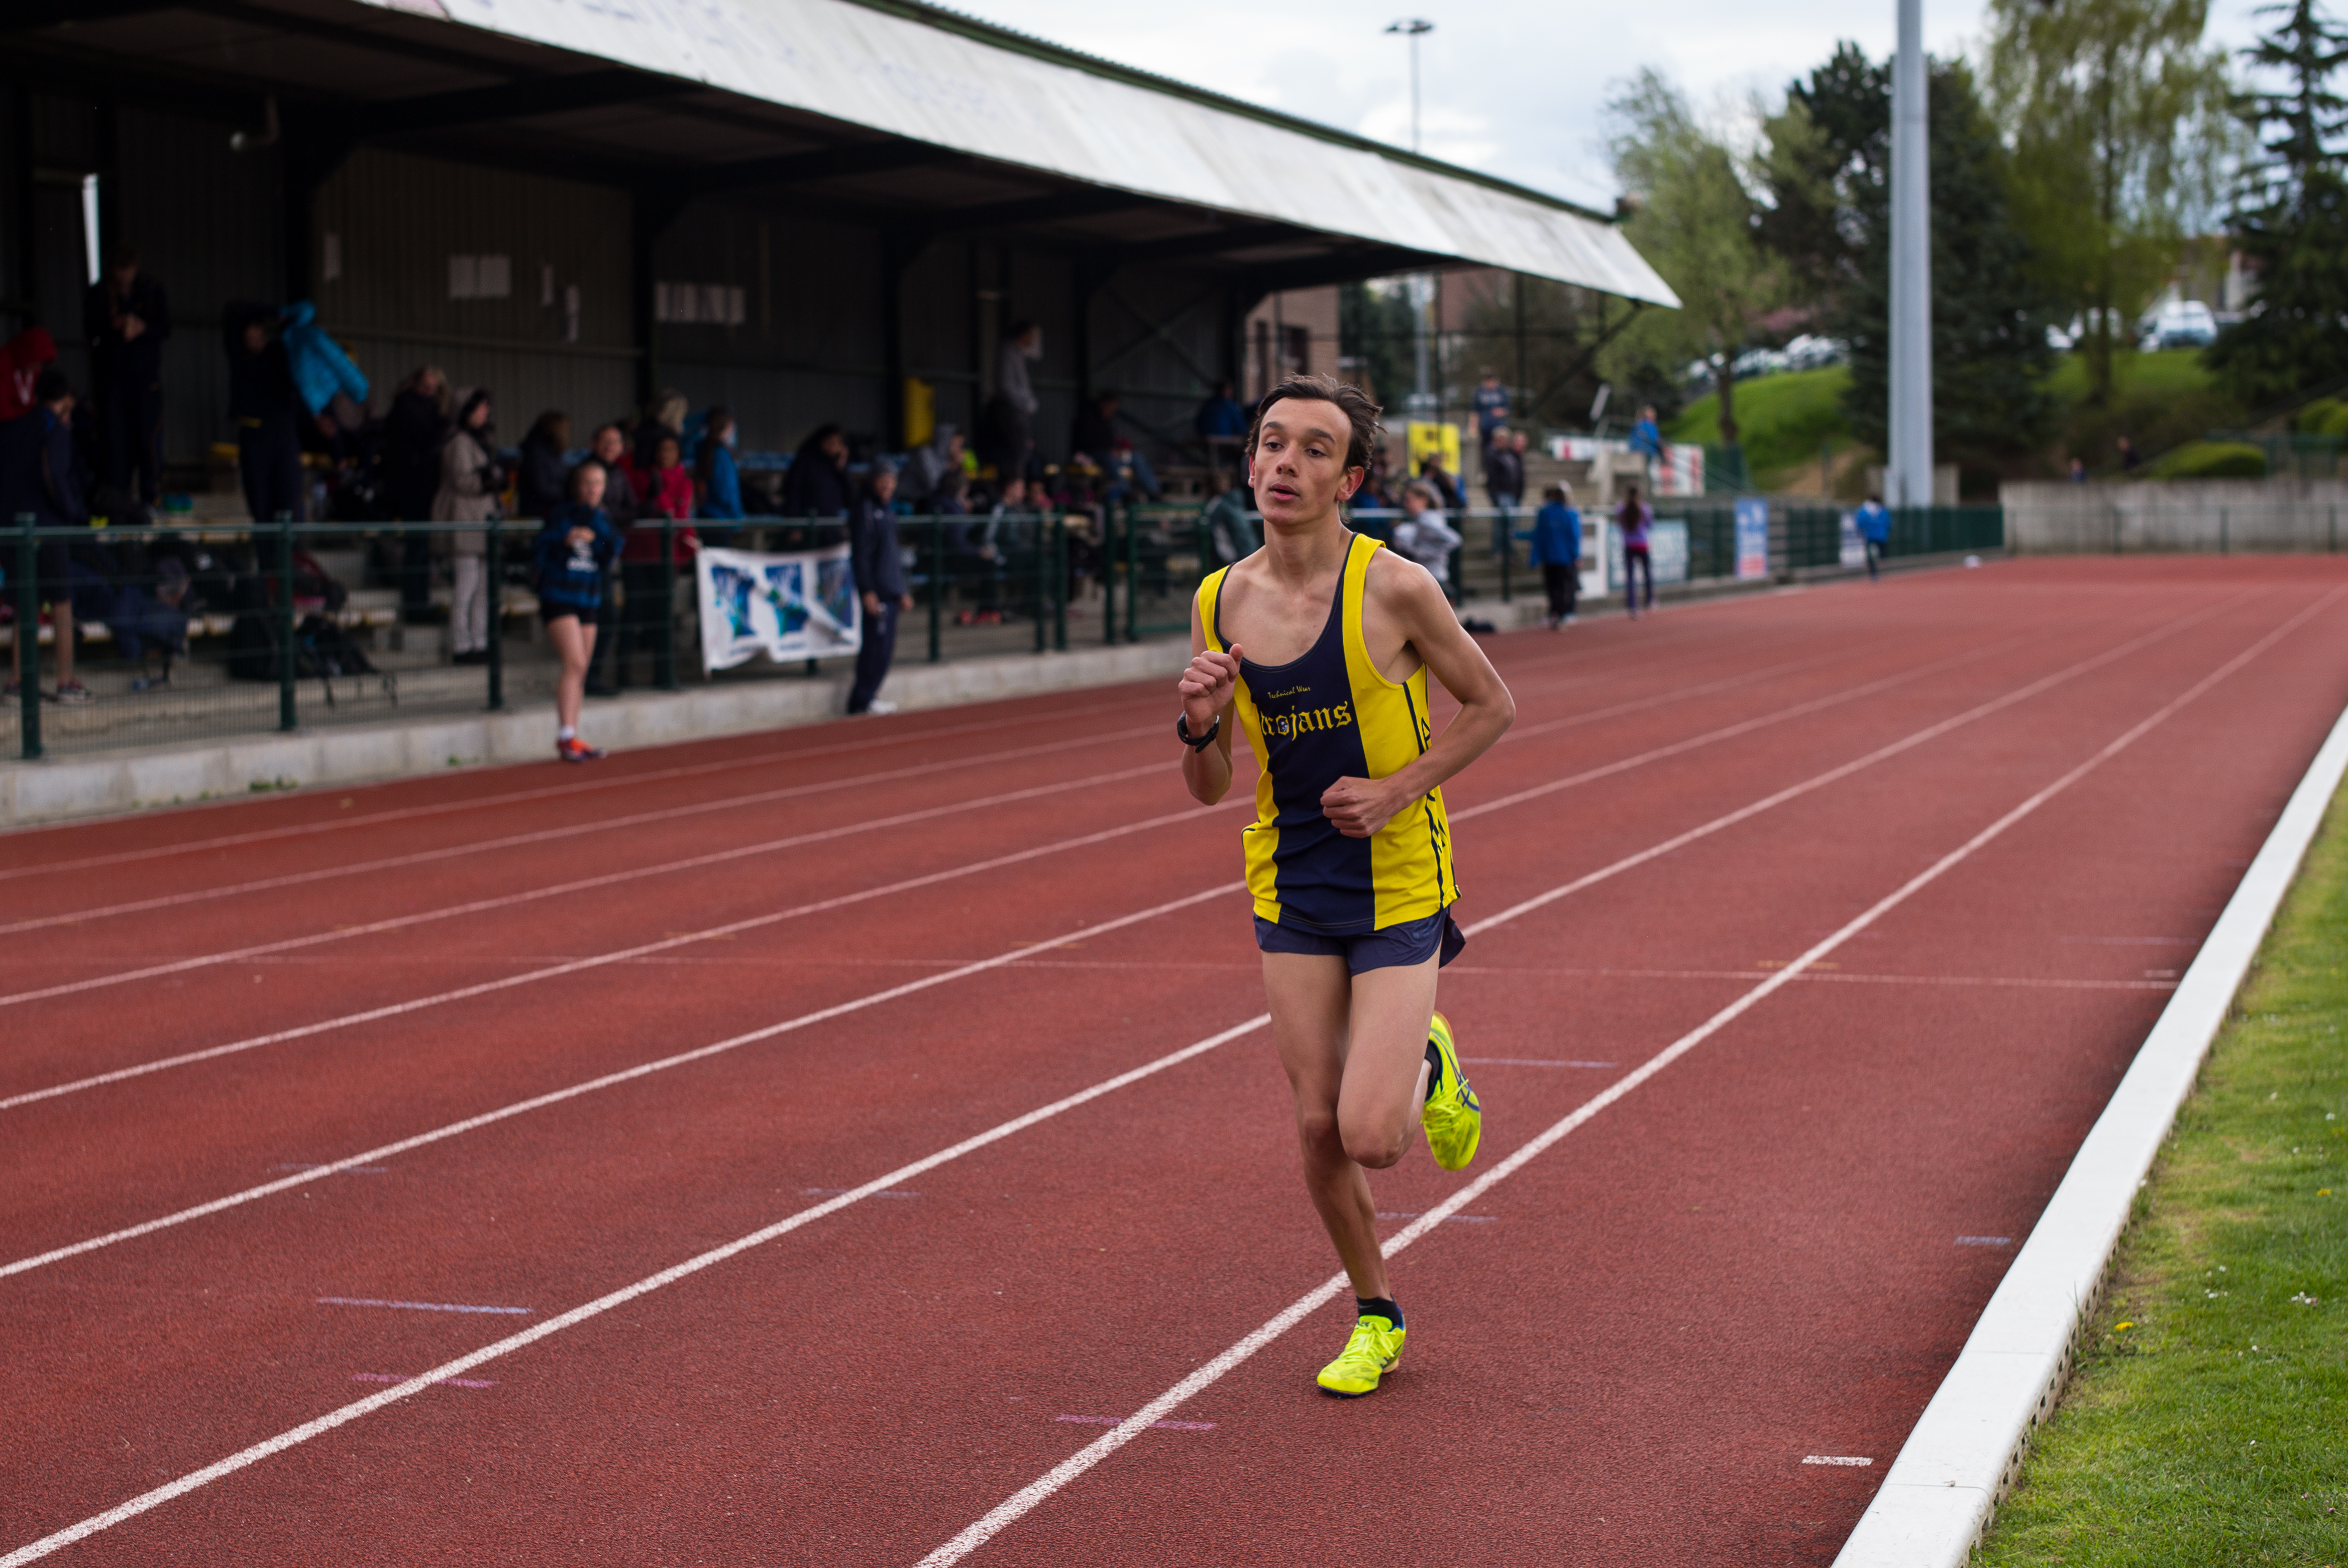
track, sport, field, running, run, spring, high, runner, ash, belgium, 2016, race, competition, hague, international, girls, brussels, m, american, team, sports, boys, 50, school, st, runners, johns, endurance, leica, 240, summilux, athlete, athletics, athletes, meet, waterloo, sprint, physical exercise, human action, endurance sports, duathlon, track and field athletics, middle distance running, 800 metres, 4 100 metres relay